Jacob Nist

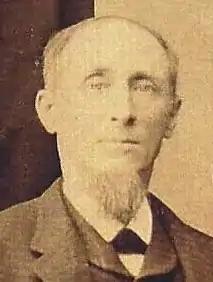

Jacob Michael Nist (March 28, 1839August 5, 1907) was a pioneering Seattle-based American businessman who established a container manufacturing company. Nist's company has been continuously owned and operated by six generations of the Nist family since 1889. A century after the founding of Queen City Box Manufacturing Company, Washington's Governor Booth Gardner honored Nist and his family, proclaiming October 23, 1989, to be "Nist Family Day", citing the company's contributions to the state's economy.